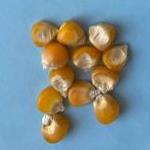
Maize quality: Good